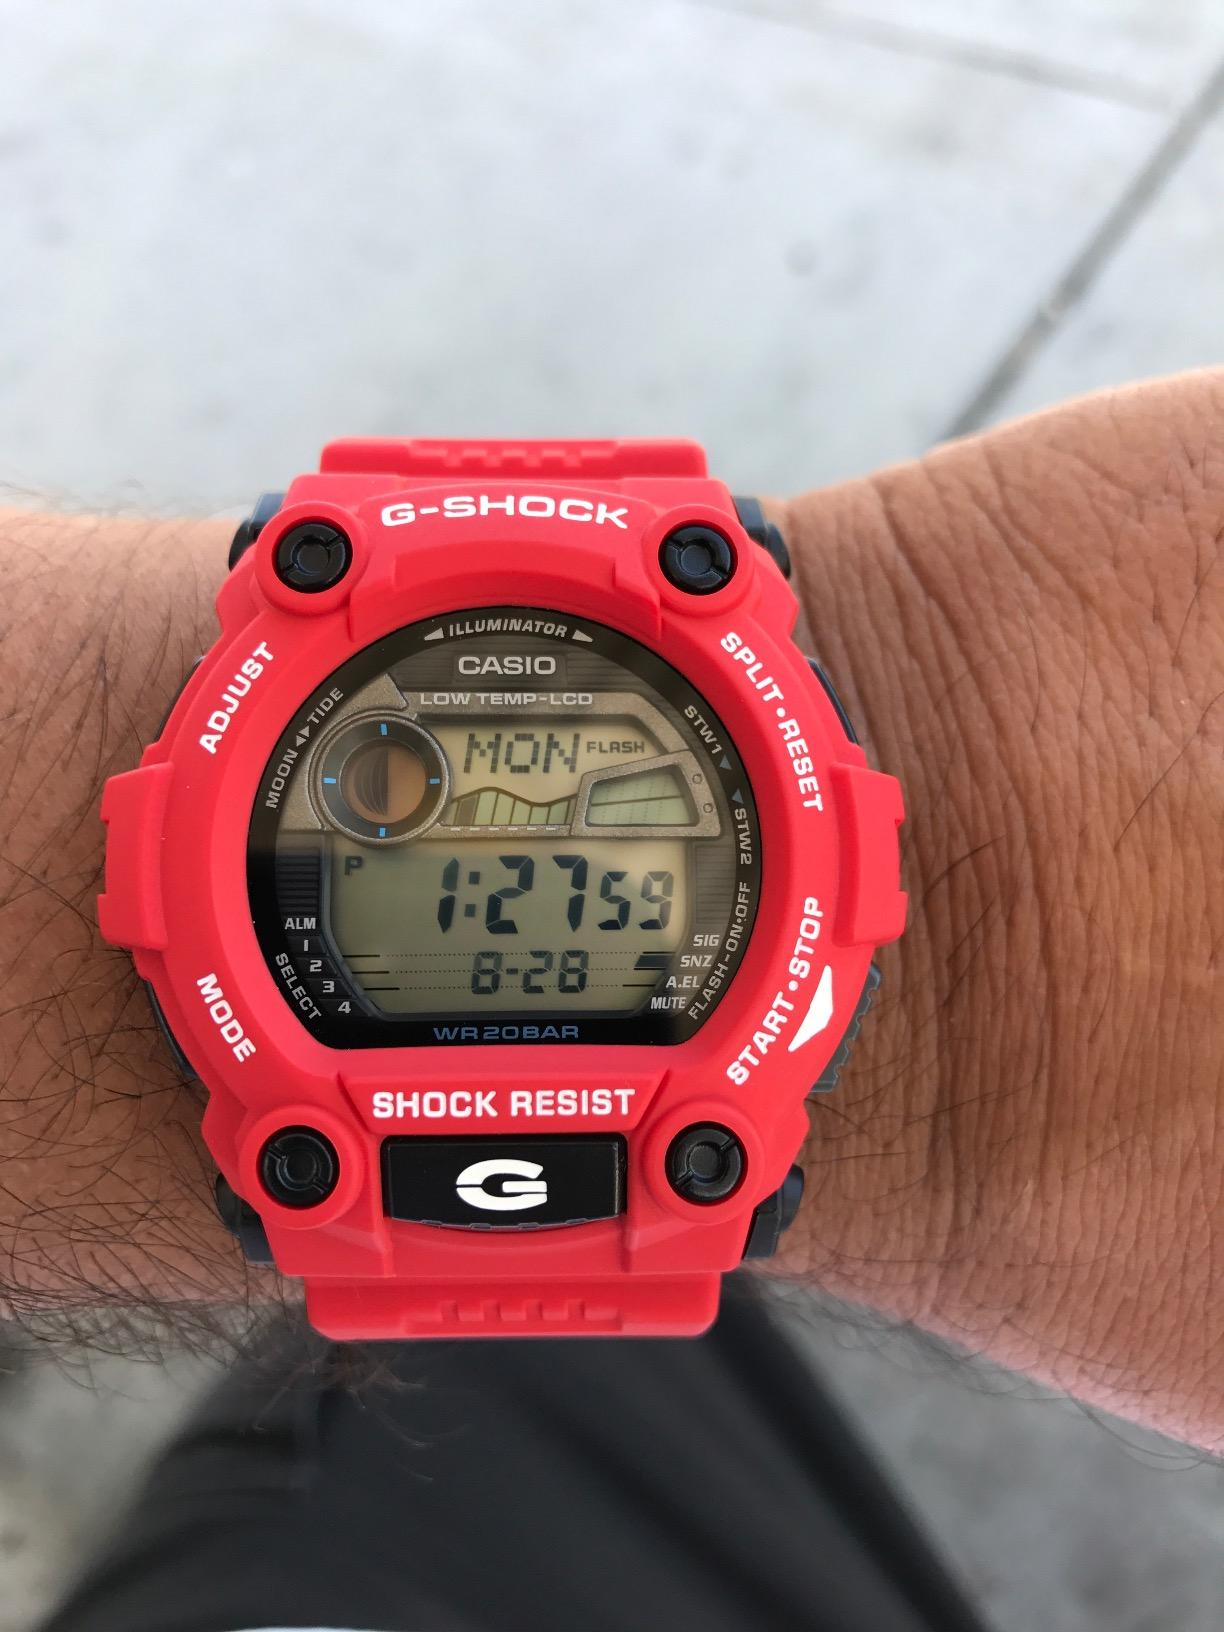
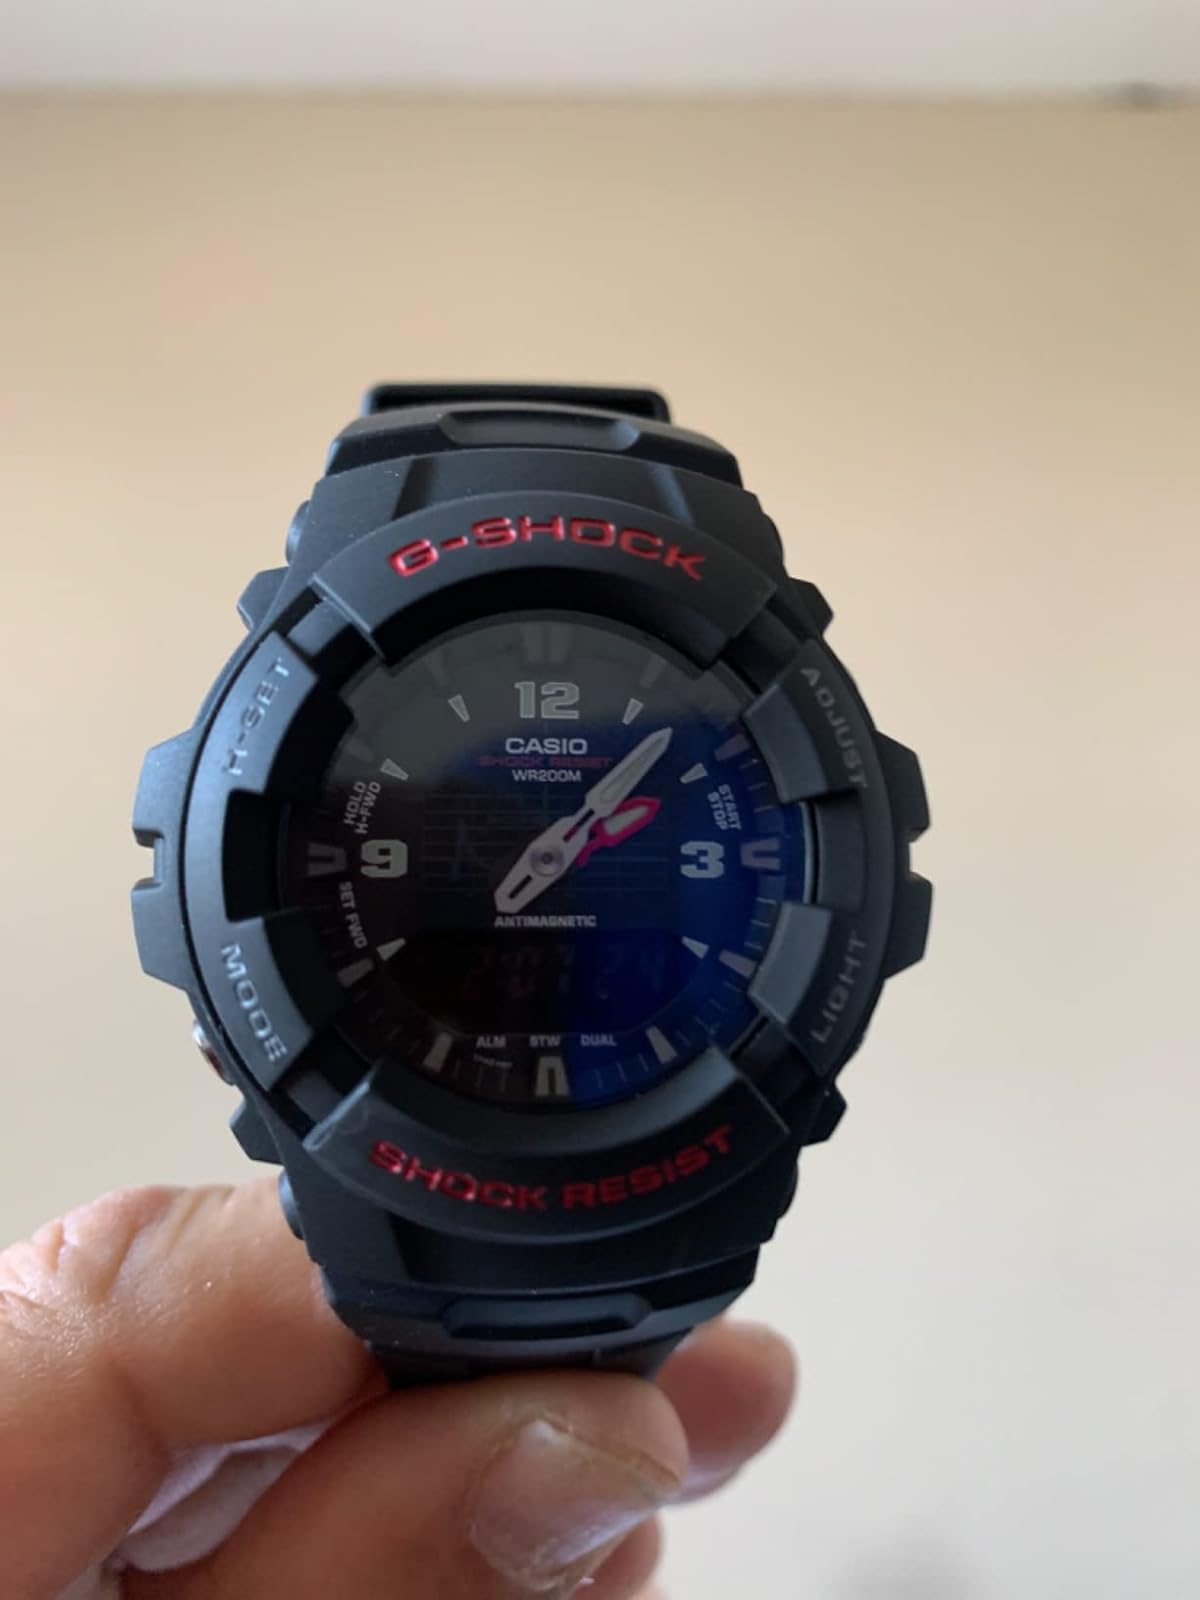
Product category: accessories_watch
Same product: no